Translocase

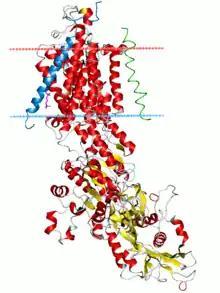
Structure of the Na+/K+ ATPase (EC 7.2.2.13).

This subclass contains translocases that transfer inorganic cations (metal cations). Based on the reaction they're linked to, EC 7.2 can be further classified into: